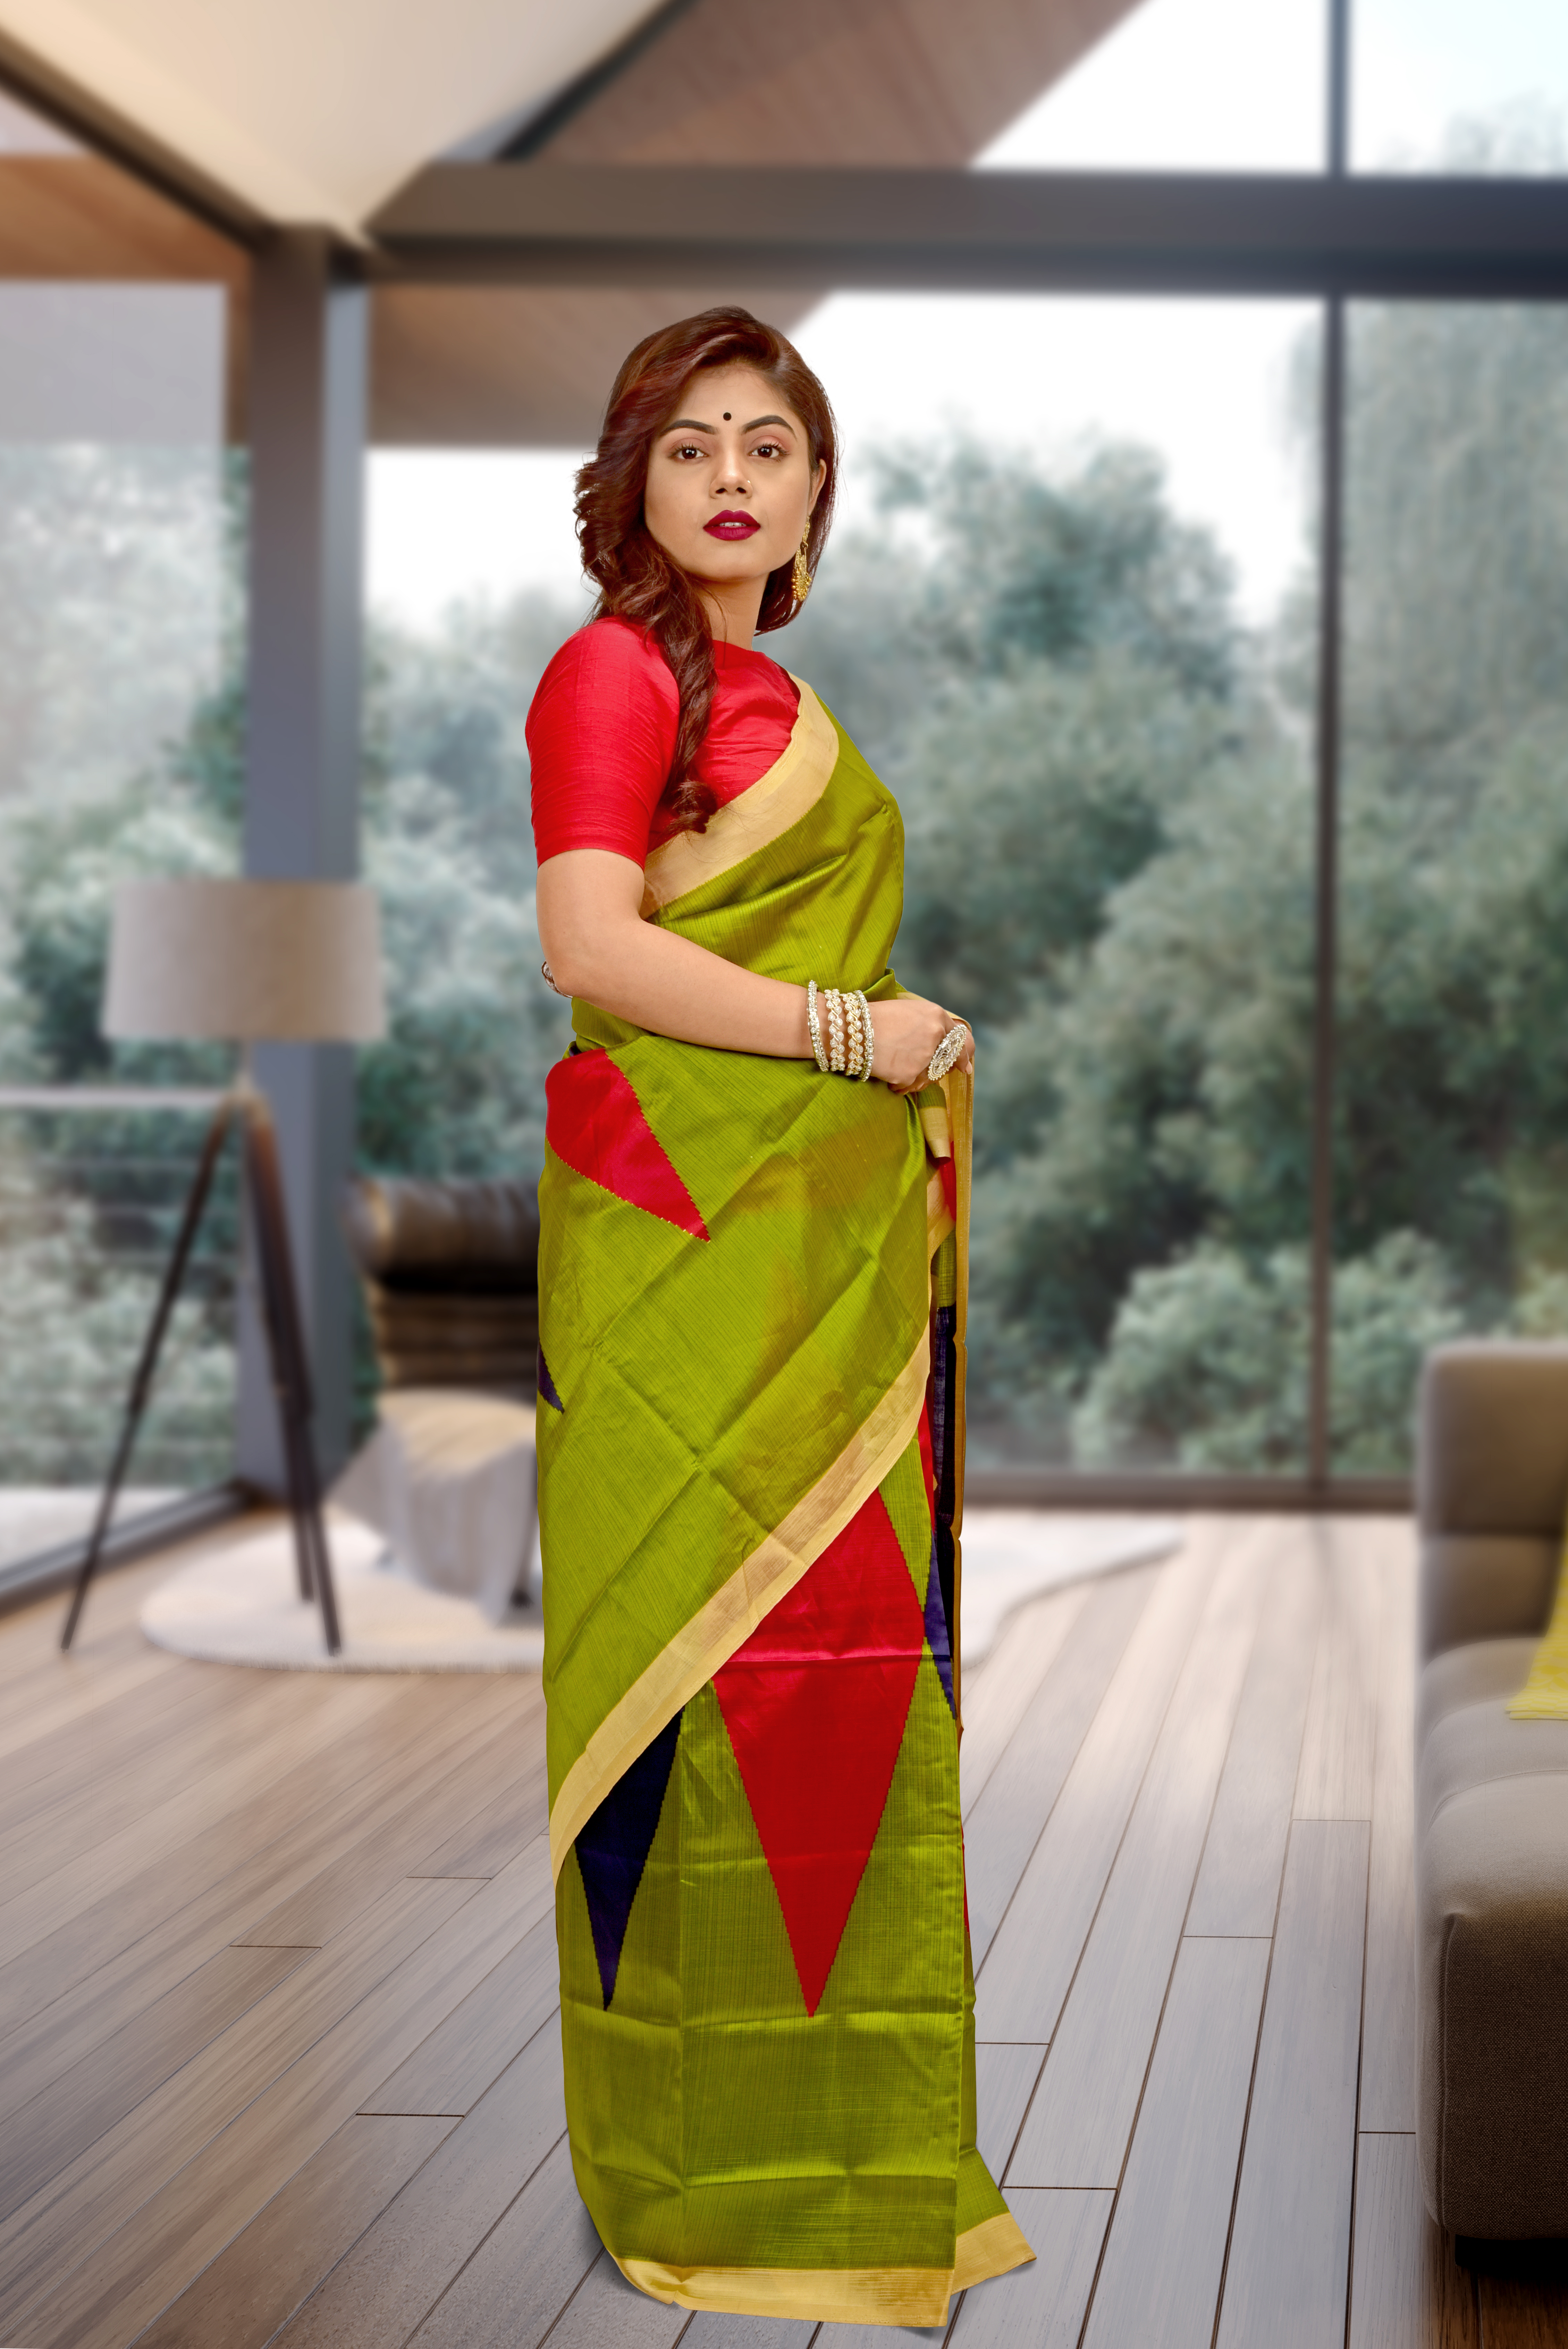
indian saree, indian model, model in saree, floor, flooring, hardwood, wood flooring, laminate flooring, wood stain, makeover, peach, red hair, fashion design, varnish, silk, day dress, One piece garment, plank, pattern